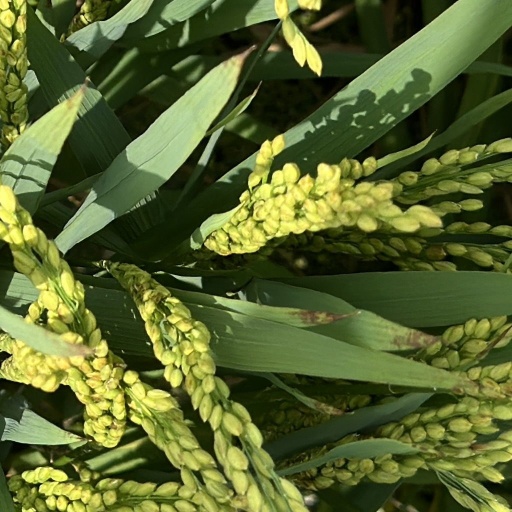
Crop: rice